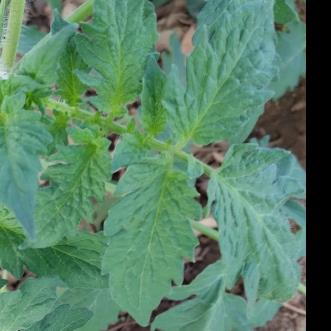
Crop: Tomato
Condition: healthy-leaf